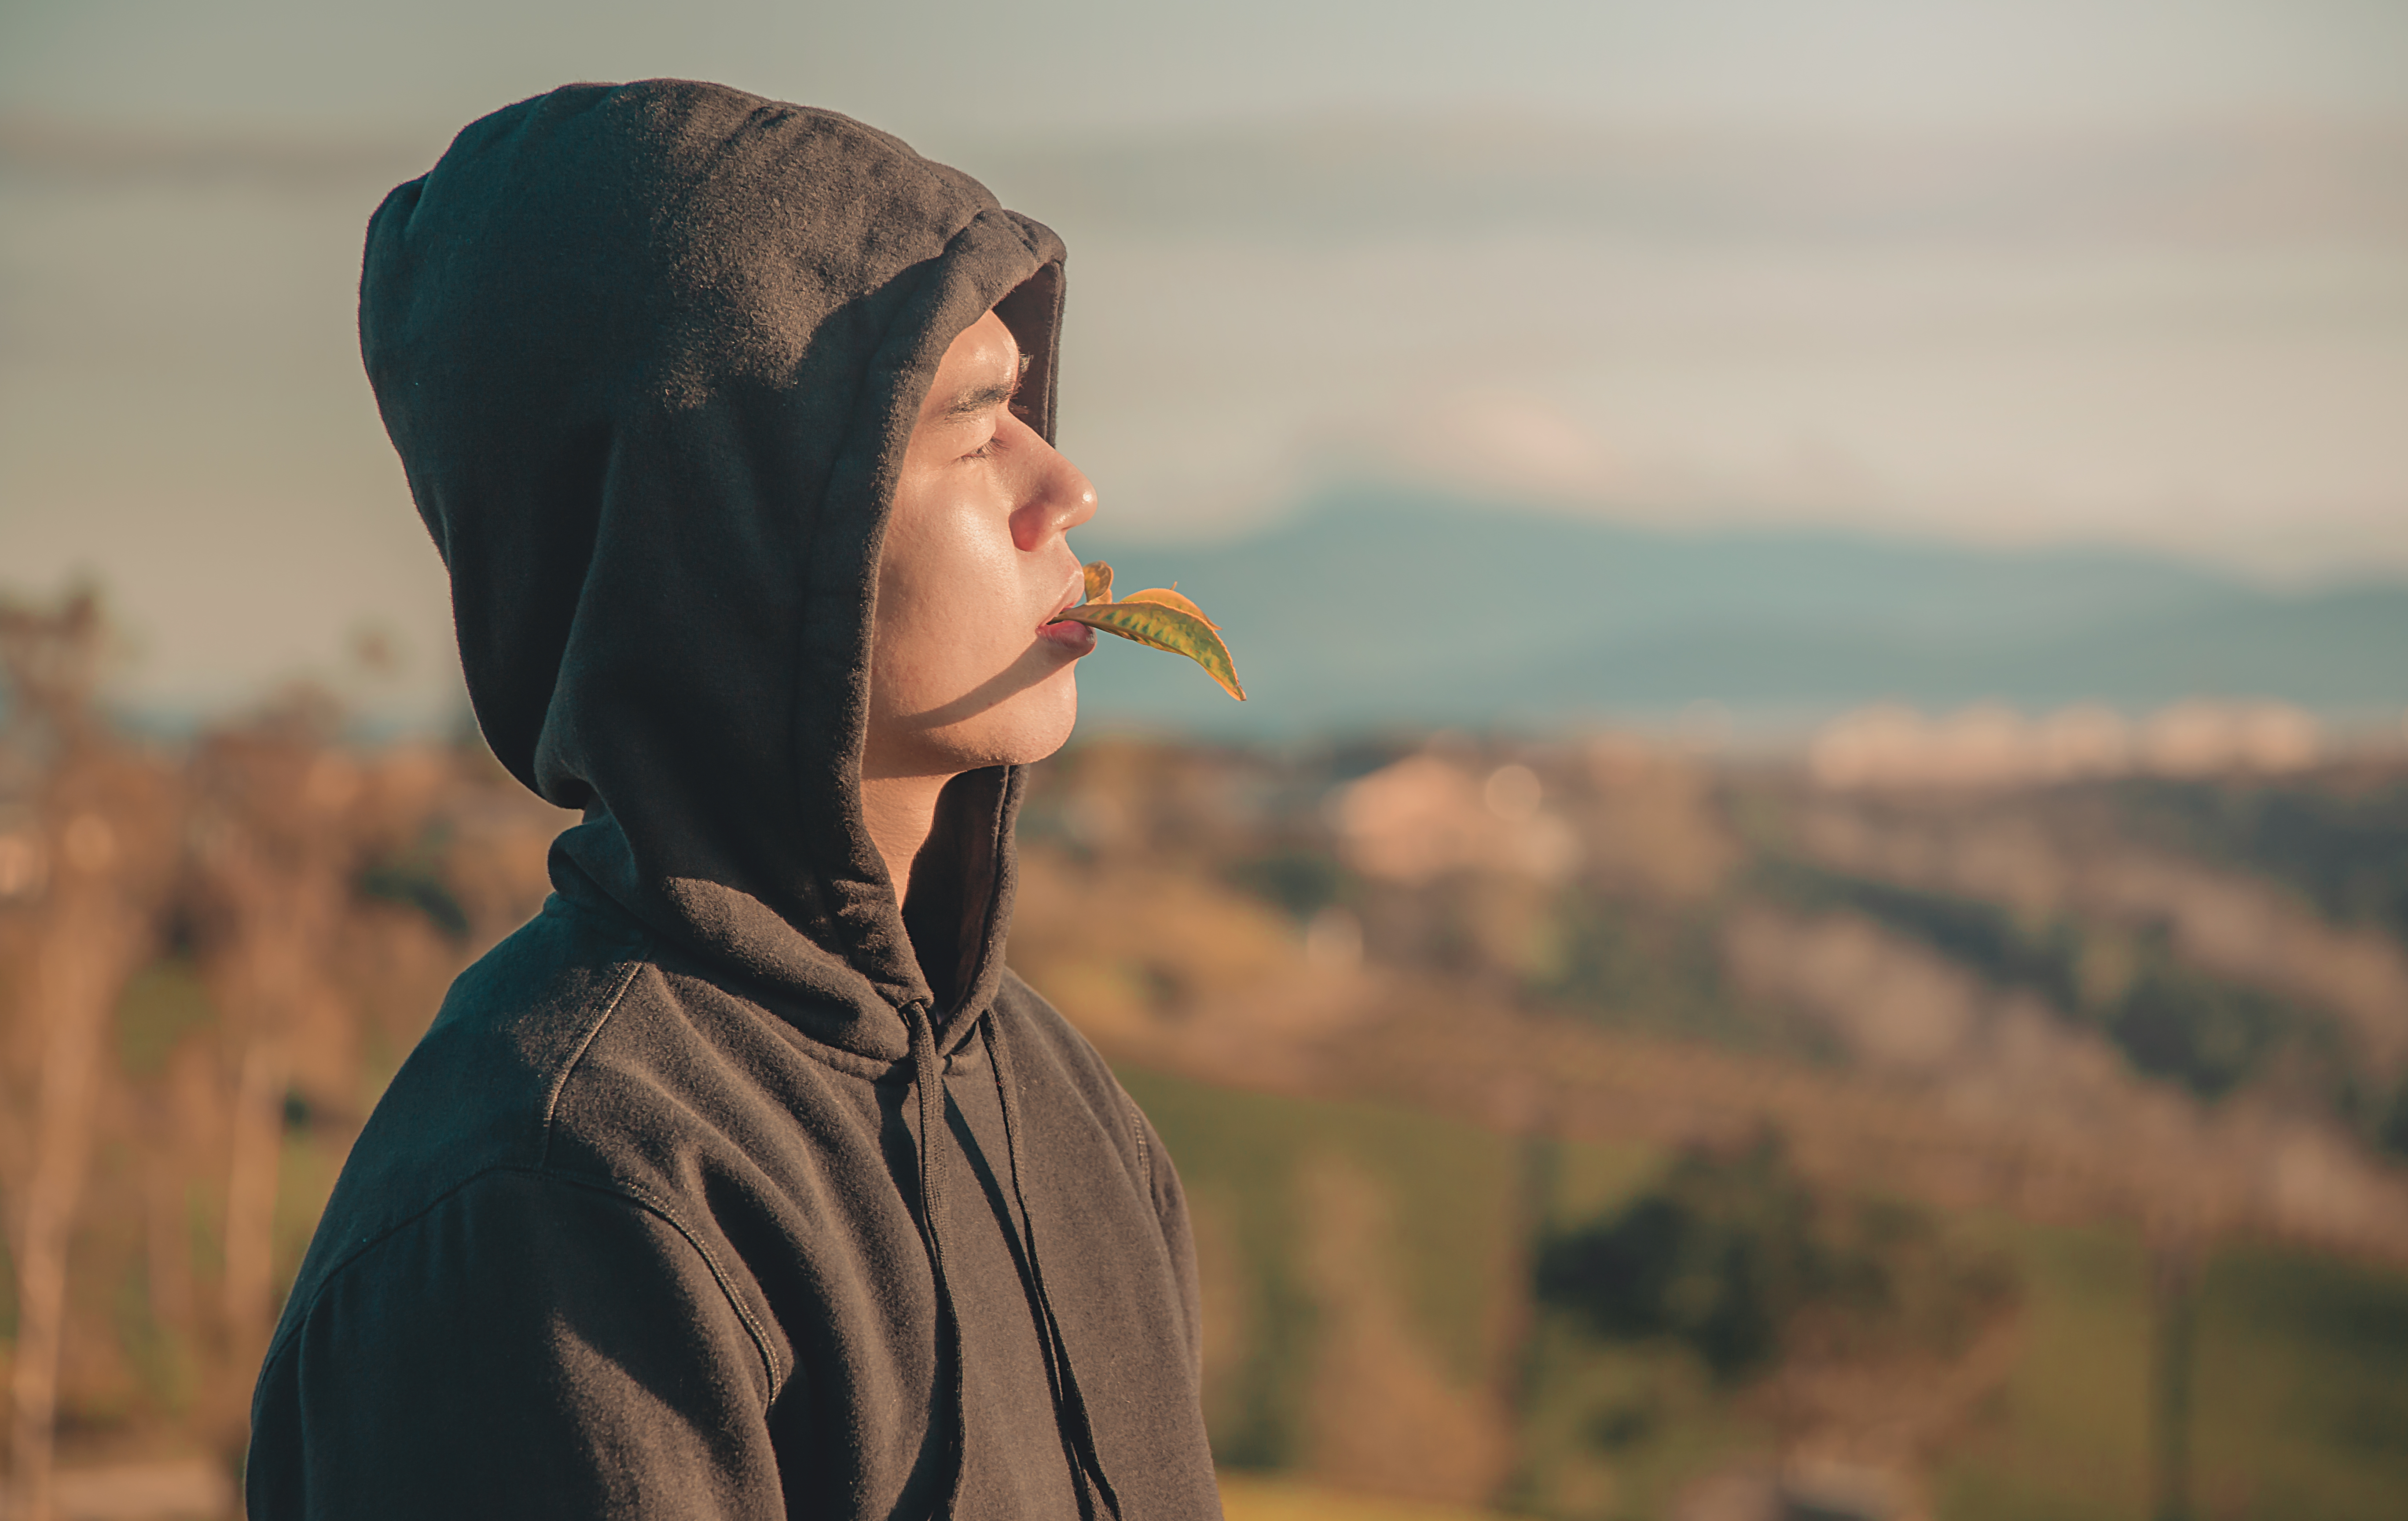
love, cute, portrait, travel, happy, lovely, men, sky, girl, photography, sunlight, headgear, human, vacation, happiness, fun, landscape, stock photography, rock, portrait photography